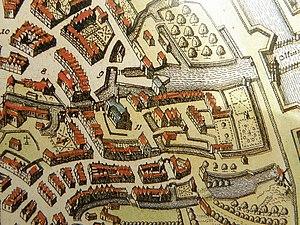
Flandria Illustrata, A. Sanderus, La Haye 1732, selon le plan de même titre de 1641 (extrait). Reproduit dans Marc Ryckaert, Historische stedenatlas van België. Brugge, éd. Crédit communal de Belgique, p. 80-81. Au centre, le béguinage avec son église
Le béguinage de Bruges est situé dans la partie méridionale du centre historique de Bruges, en Belgique. Il constitue encore aujourd’hui un espace clos que sépare de la ville un mur d'enceinte encore partiellement doublé de douves.